CFB Clinton

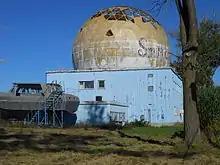
The abandoned radar building on Vanastra Road

From its start, the station hosted the No. 31 Range and Direction Finding (RDF) School (RDF was the British cover name for radar). In July 1943, No. 31 RDF was decommissioned and No. 5 Radio School was created in its place by the Royal Canadian Air Force (RCAF), with the station becoming RCAF Station Clinton. In June 1944 the BCATP began to scale back and No. 5 Radio School was transferred to the RCAF's Home War Operations Training command.